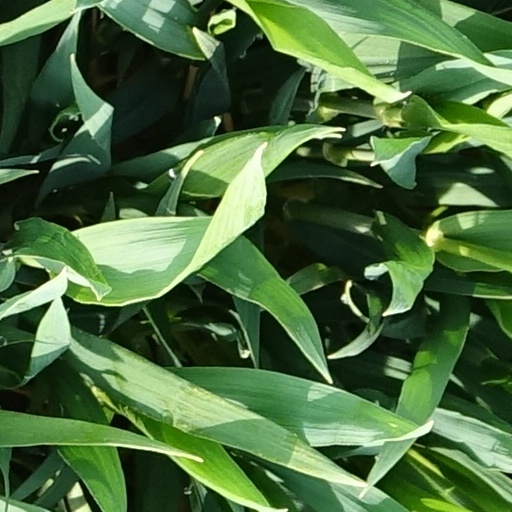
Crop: wheat